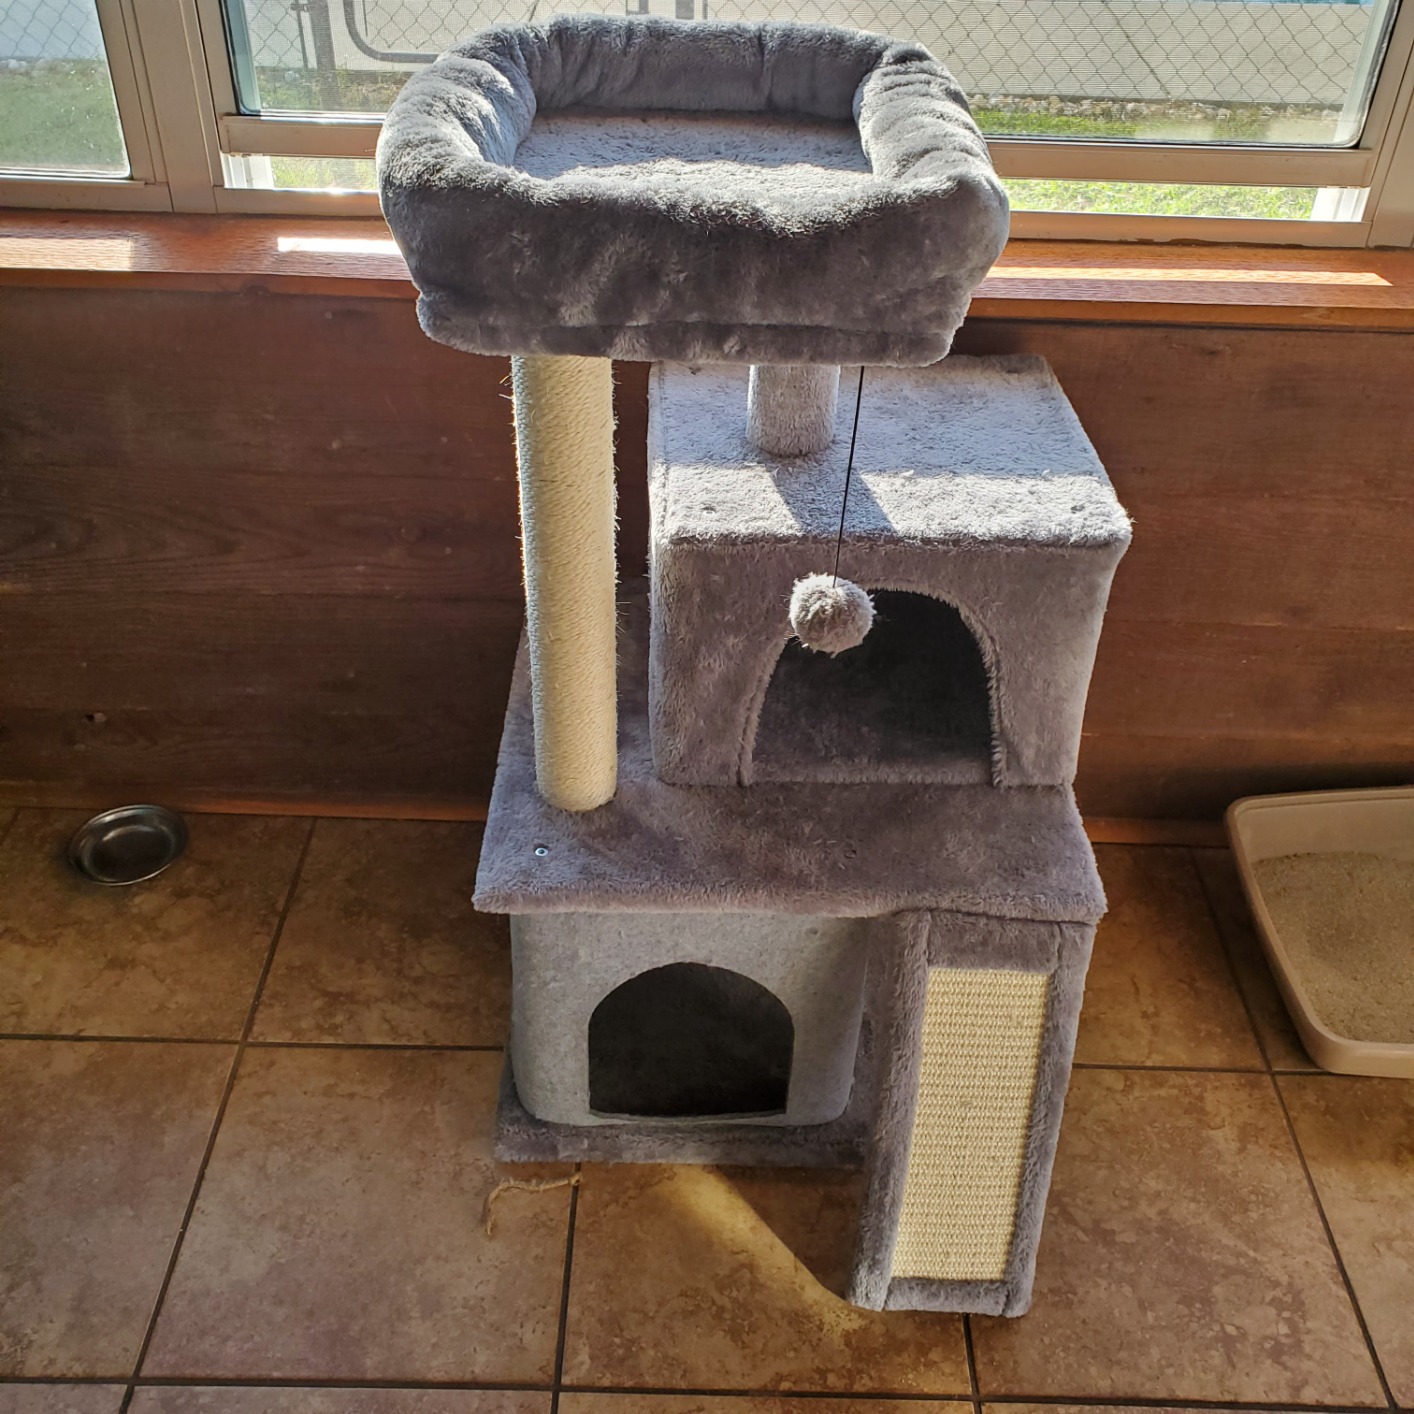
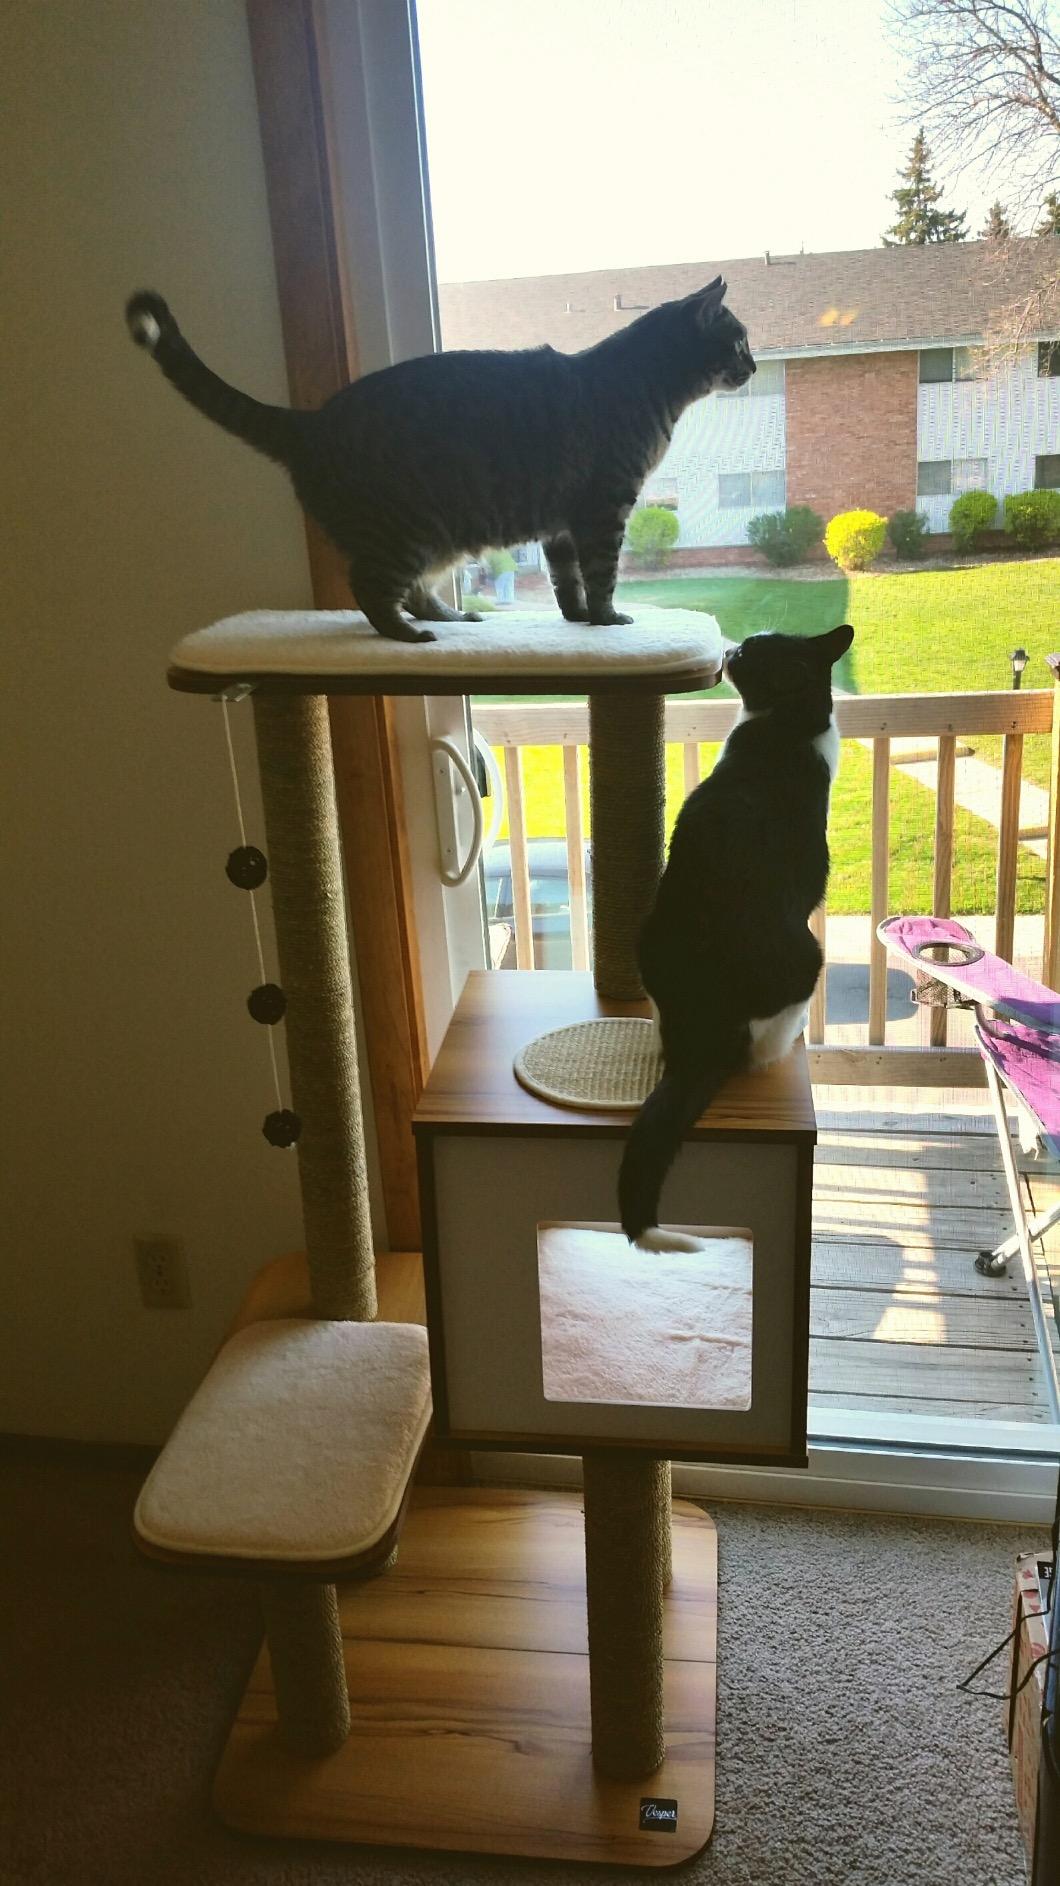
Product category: items_cat tree
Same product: no